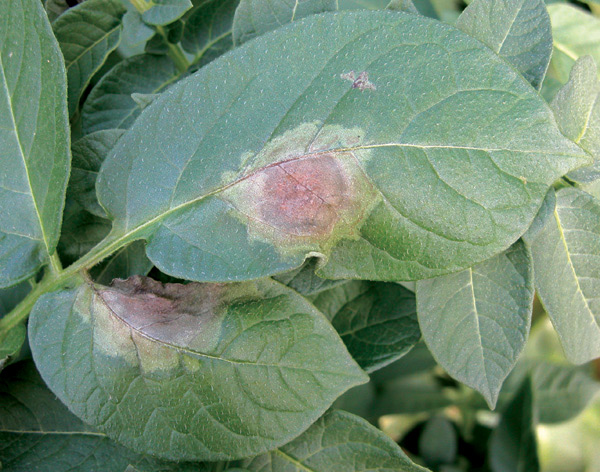
Labels: Potato leaf early blight, Potato leaf early blight